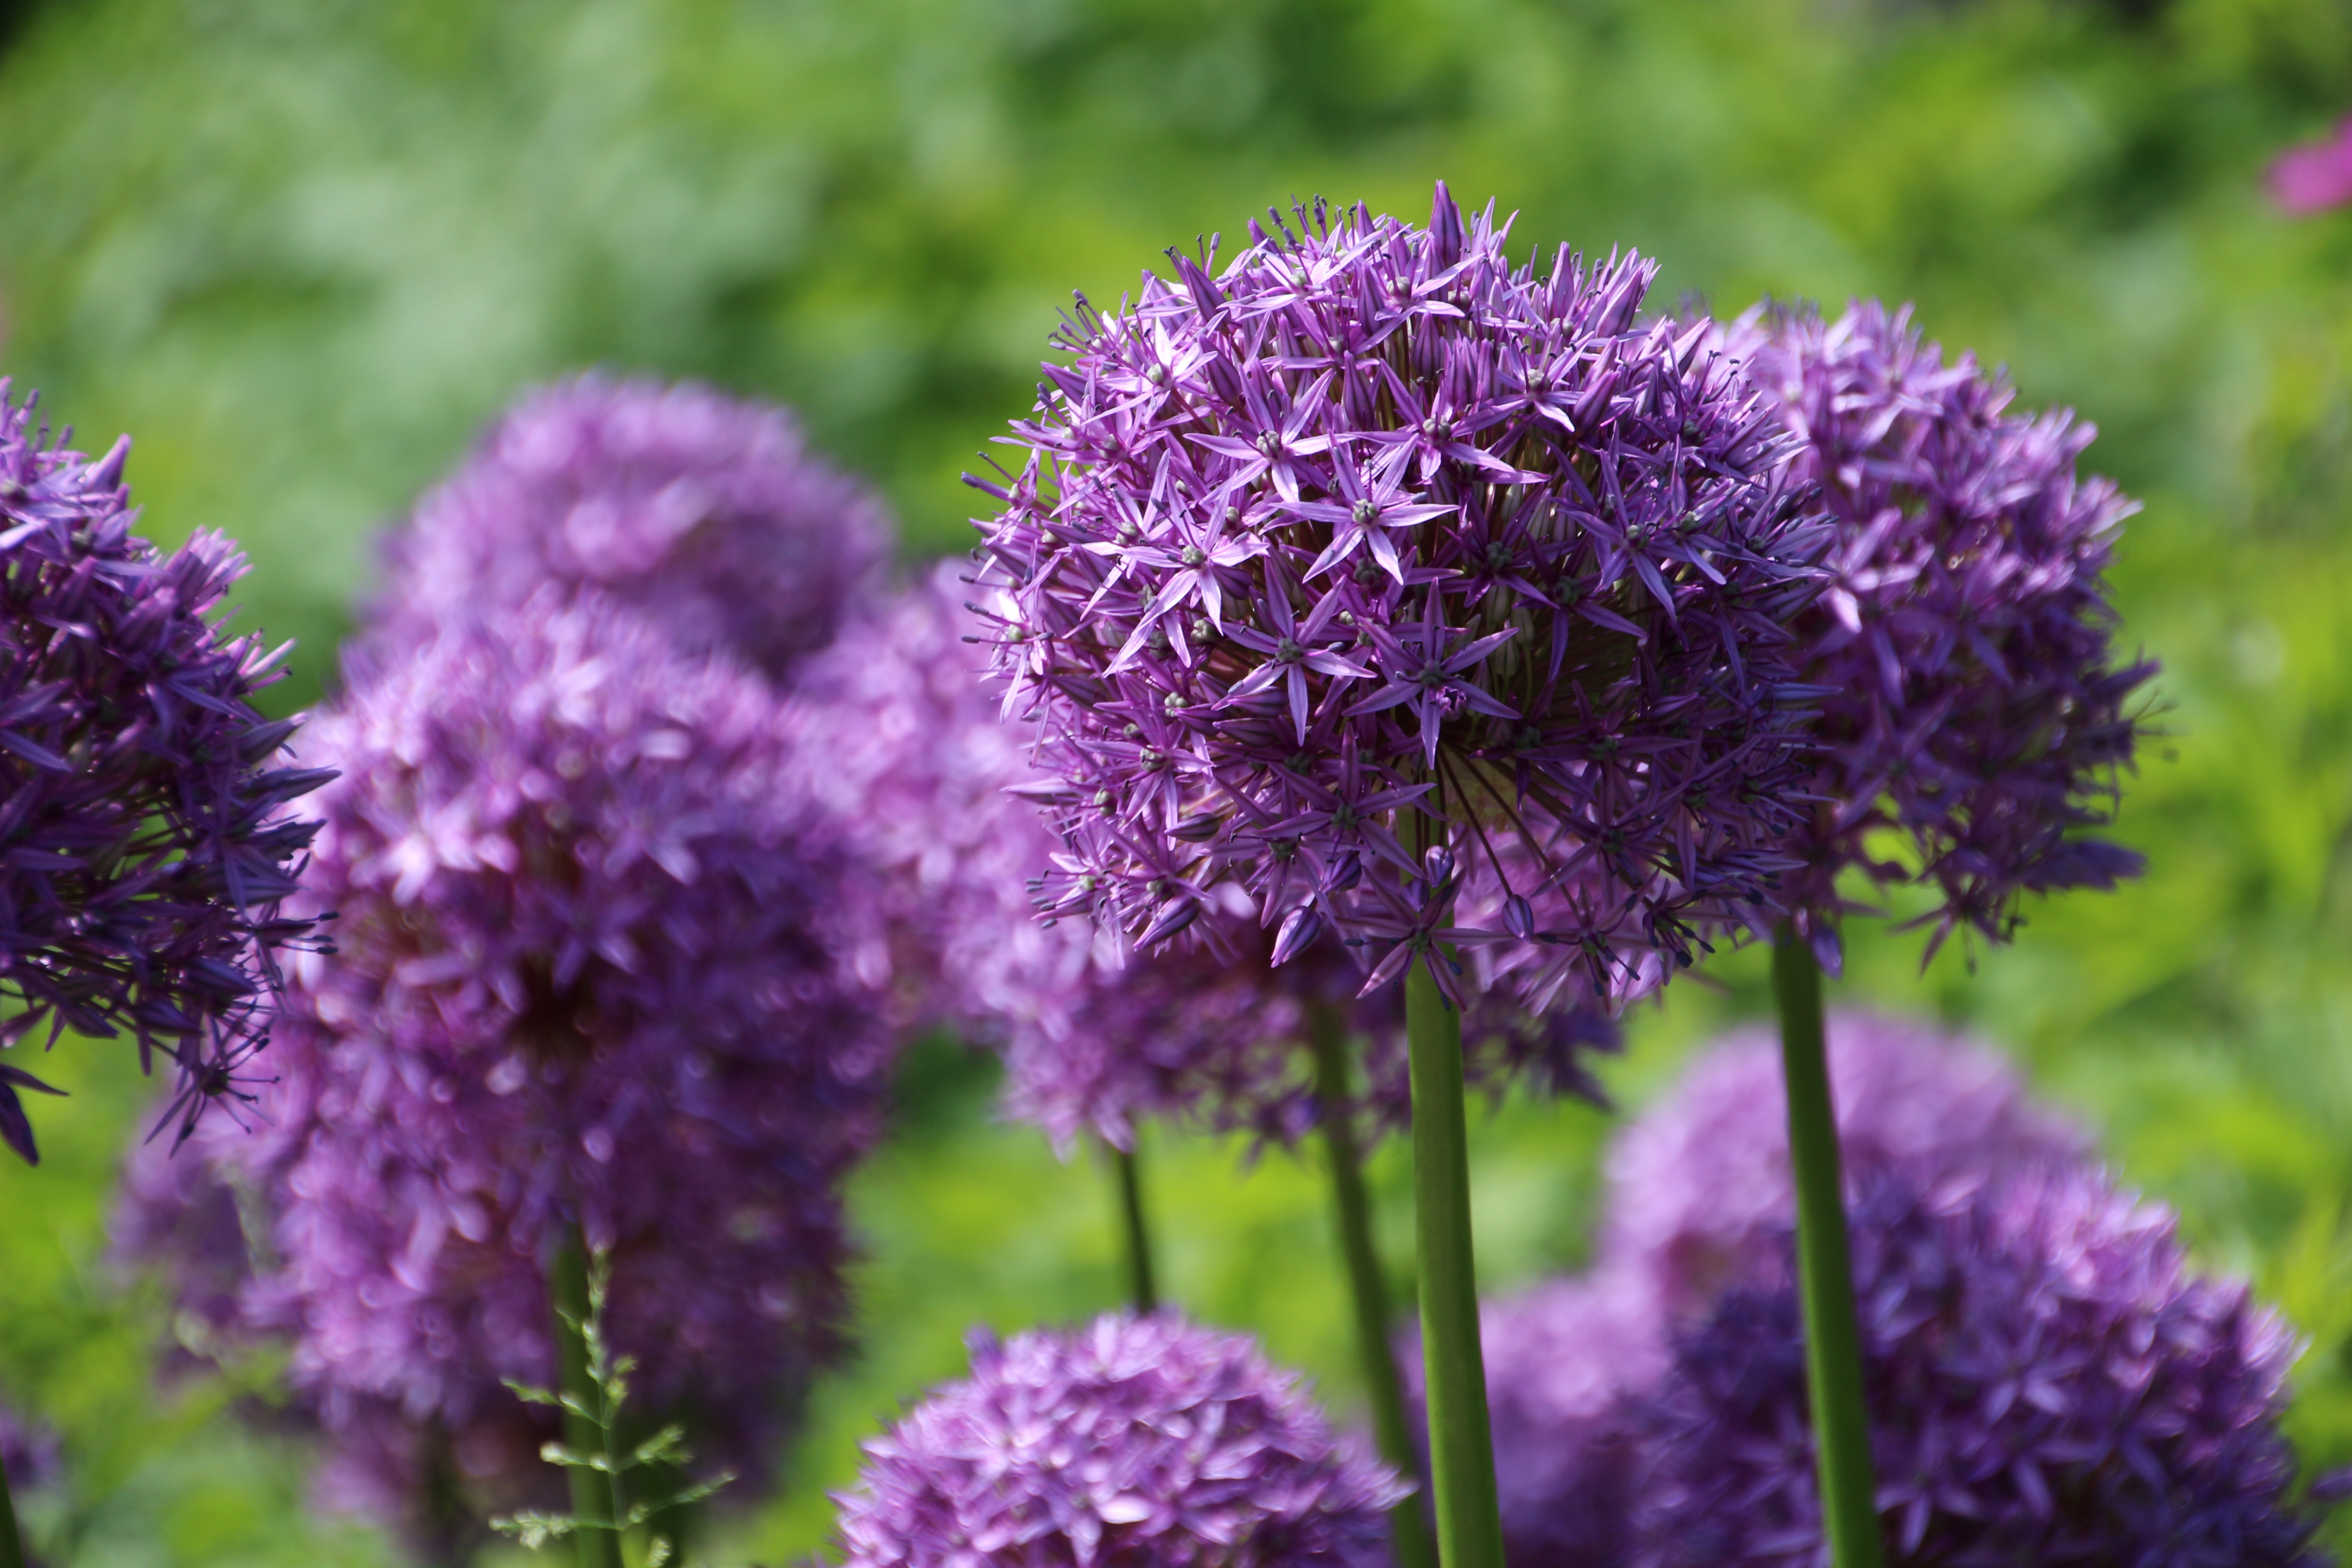
nature, blossom, plant, meadow, flower, purple, bloom, herb, botany, garden, flora, lavender, wildflower, violet, lilac, leek, breeding, flowering plant, noble onion, onion plant, jewelry lady, land plant, onion genus, english lavender